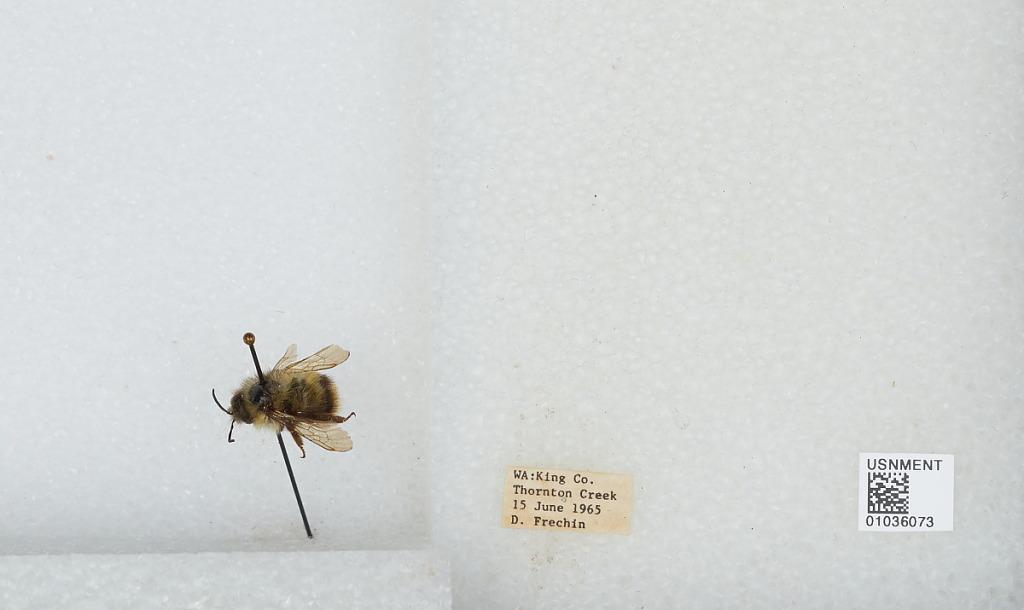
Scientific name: Bombus (Pyrobombus) mixtus Cresson
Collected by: D. Frechin
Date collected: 1965-6-15
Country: United States
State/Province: Washington
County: King
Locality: Thornton Creek
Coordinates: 47.7031, -122.309